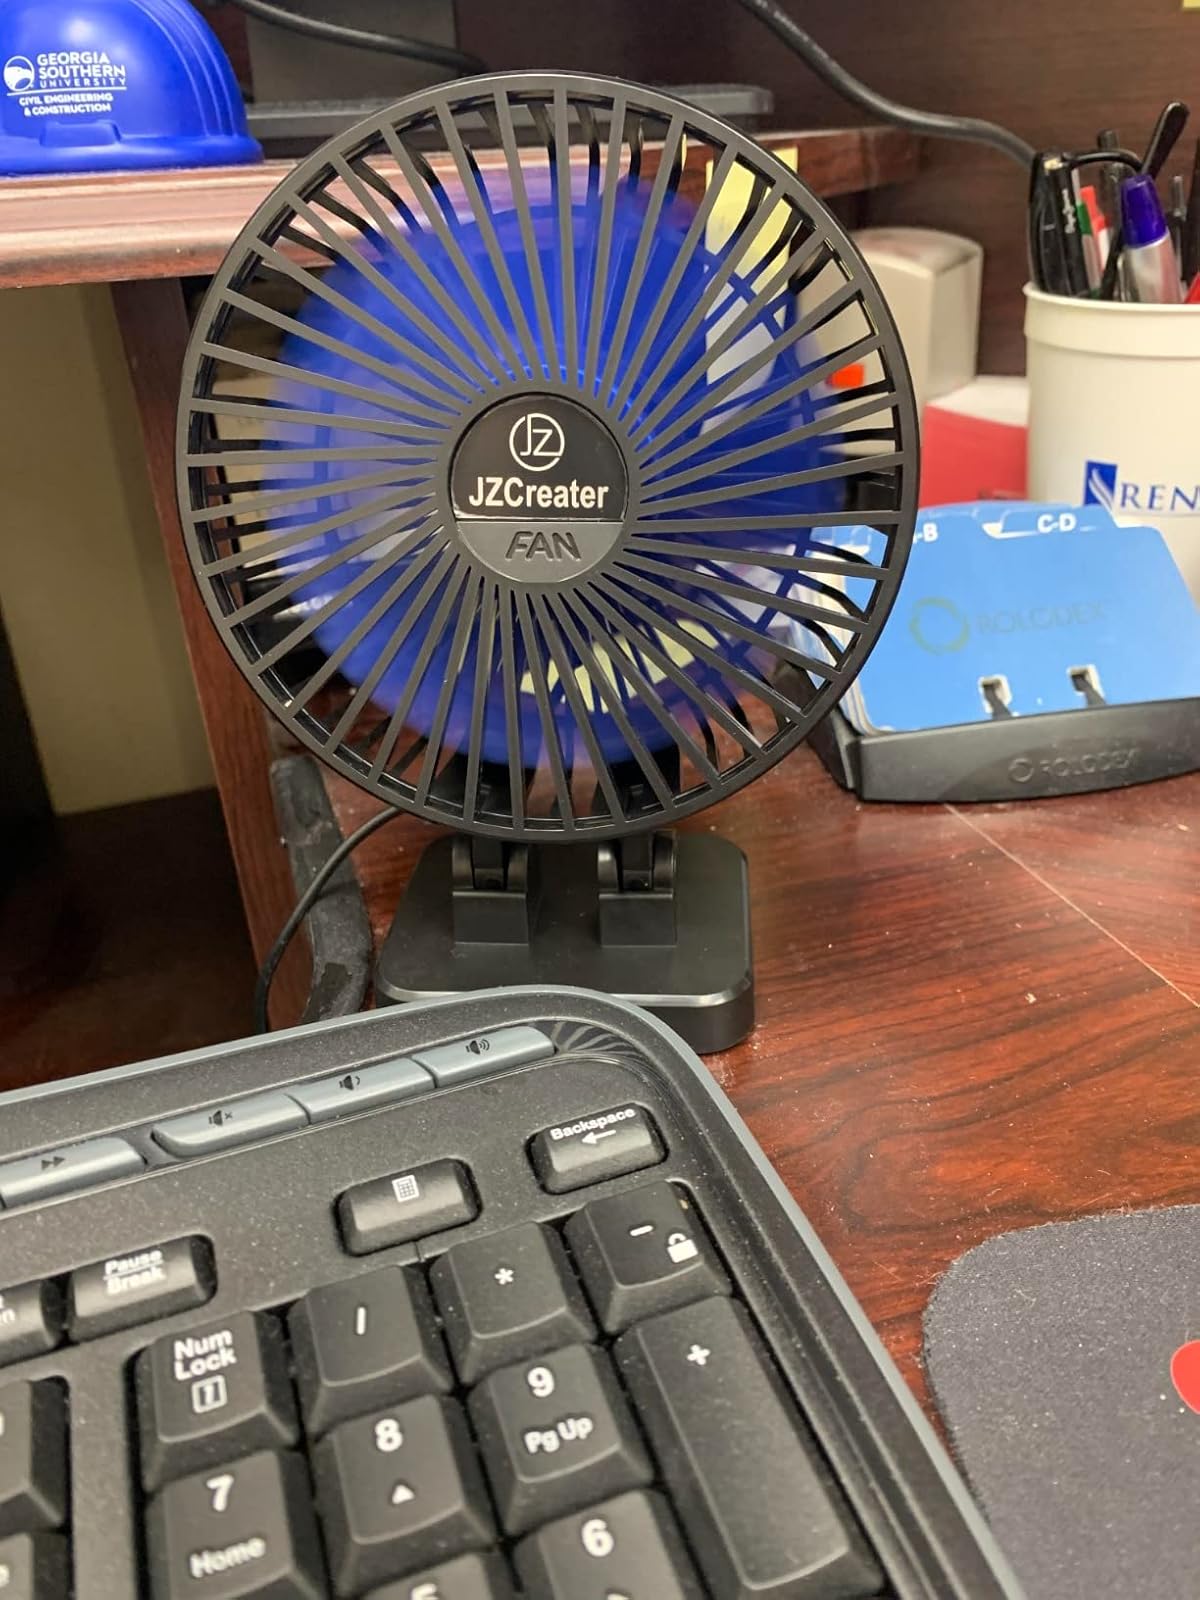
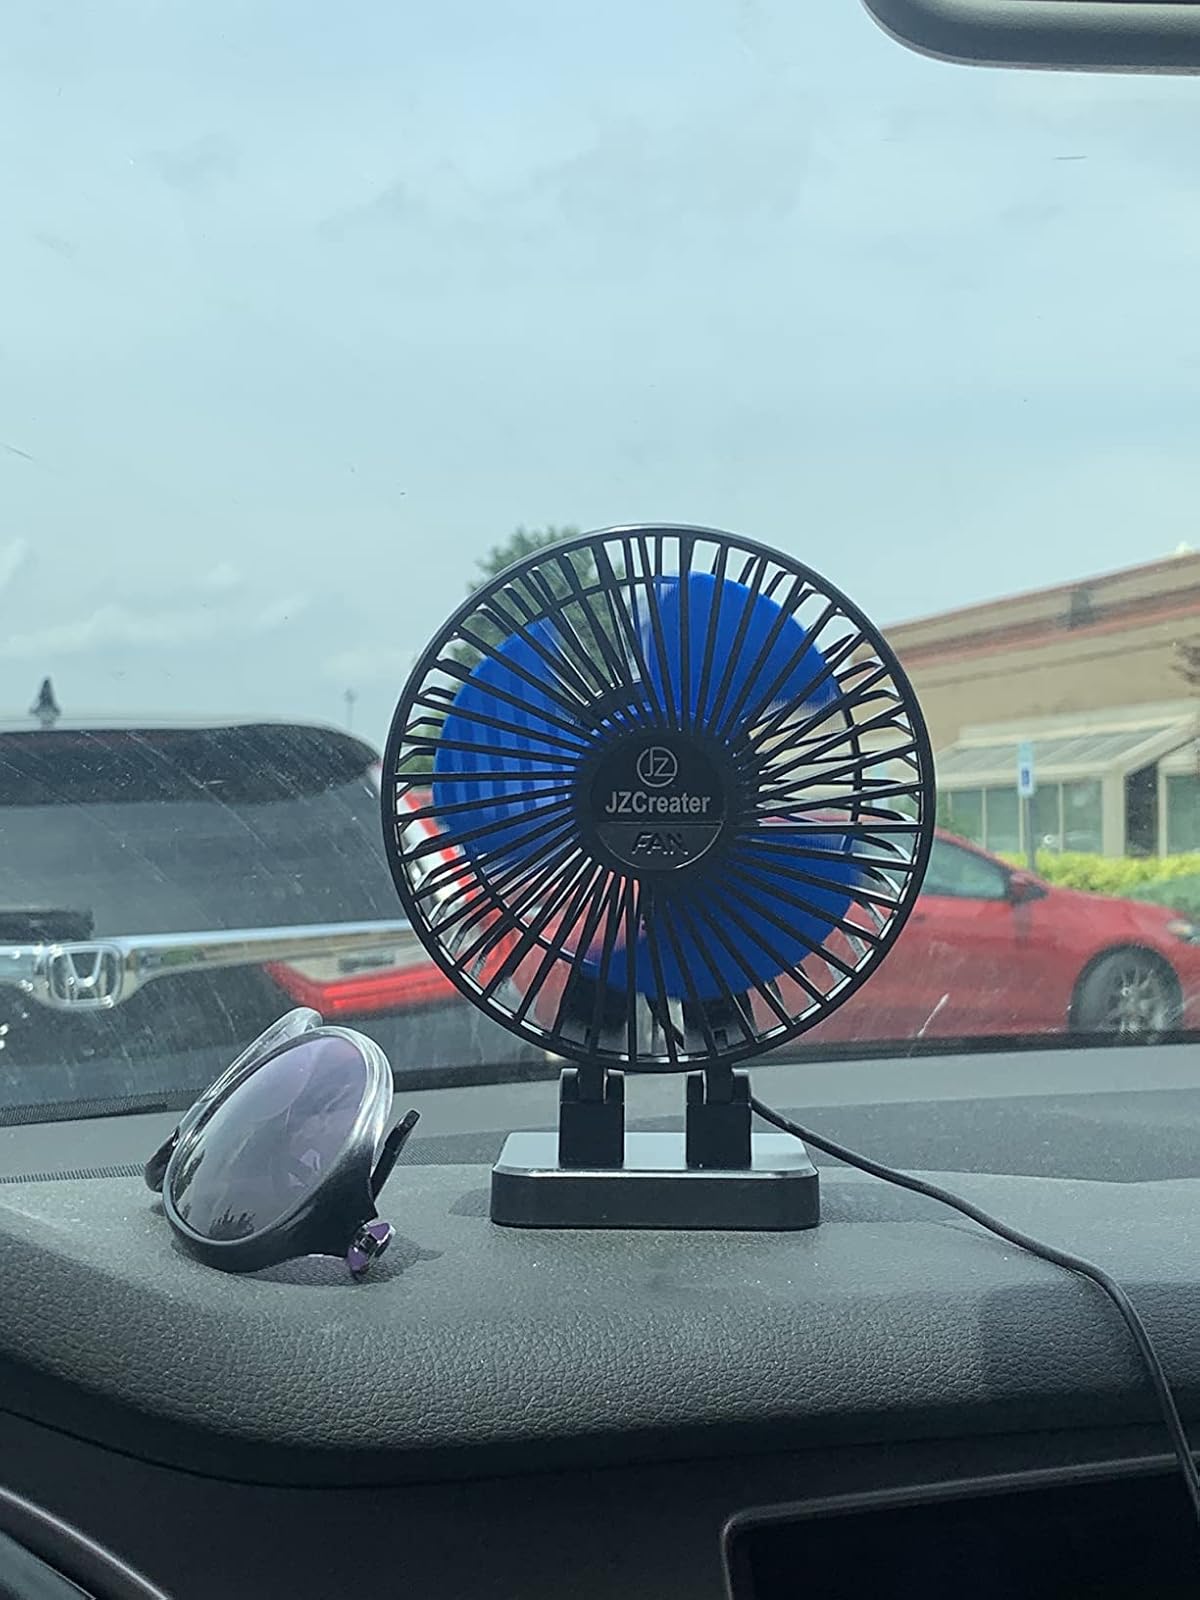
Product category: fan
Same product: yes